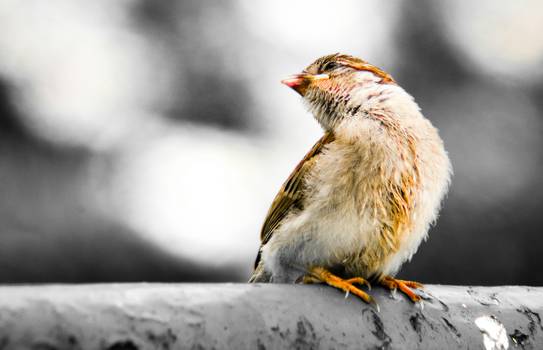
Label: No Watermark